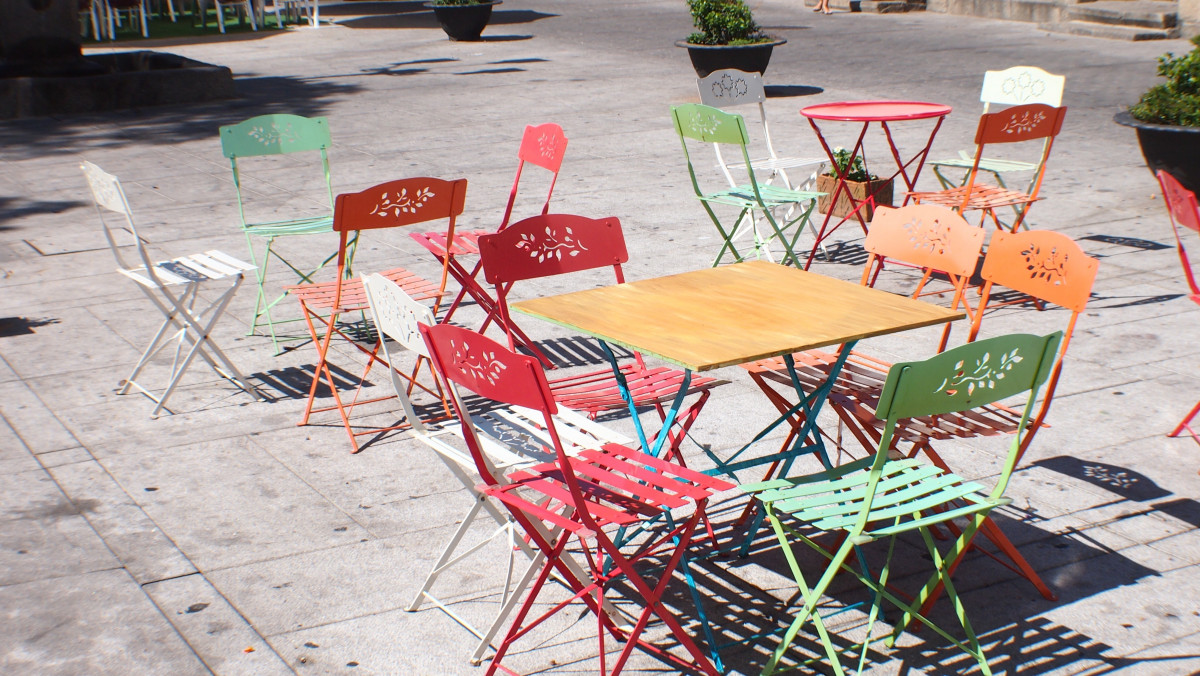
Tags: color, furniture